Saliamonas Banaitis

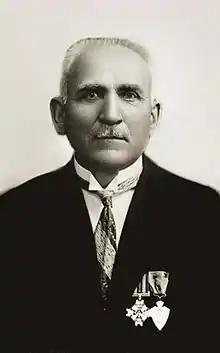
Portrait of Banaitis in 1928

Saliamonas Banaitis (15 July 1866 – 4 May 1933) was a Lithuanian printer, politician, and businessman. He was one of the twenty signatories of the Act of Independence of Lithuania in 1918.